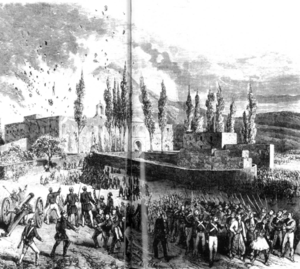
Le monastère d’Arkadi est un monastère orthodoxe situé sur un plateau fertile à 23 km au sud-est de Rethymnon, sur l'île de Crète.
La révolte crétoise de 1866-1869 est une insurrection en Crète contre l'occupation ottomane. Cette insurrection s'inscrit dans un mouvement plus large de volonté d'indépendance de l'île vis-à-vis de l'Empire ottoman qui la contrôle depuis le milieu du XVIIᵉ siècle. D'une durée de trois ans, cette révolte est souvent considérée comme l'apogée de la lutte contre les Ottomans, marquée en particulier par le massacre du monastère d'Arkadi en novembre 1866.